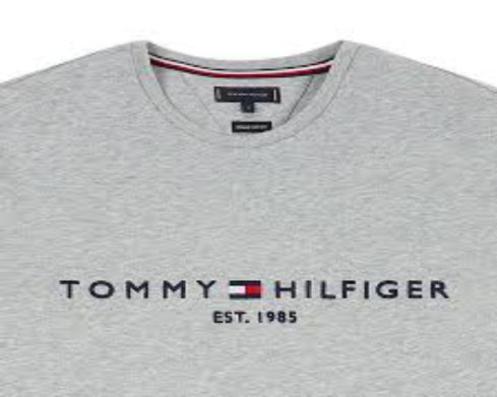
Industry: Clothes